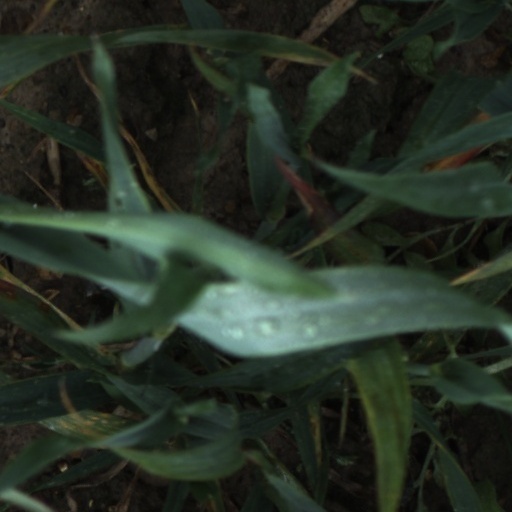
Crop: wheat